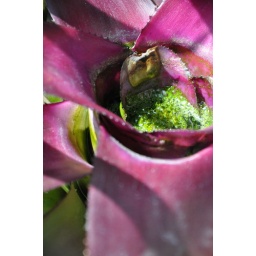
this plant had strange, foamy, bright green goo in the center